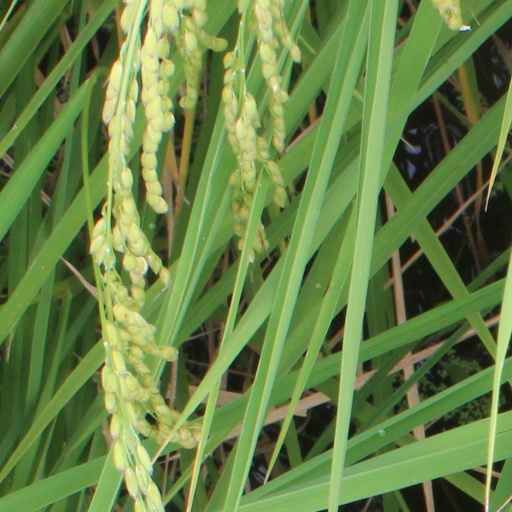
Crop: rice